Kungur

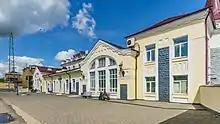
Kungur railway station.

Among the notable buildings in Kungur are the Transfiguration Church (1781), Nikola Cathedral, former Guest courtyard with the Burse (1865–76, architect R. O. Karvovsky), the Zyryanov Hospice (1881, now the surgical department of a hospital), the 19th century storehouses of the Kopakov merchants (now a culture center).